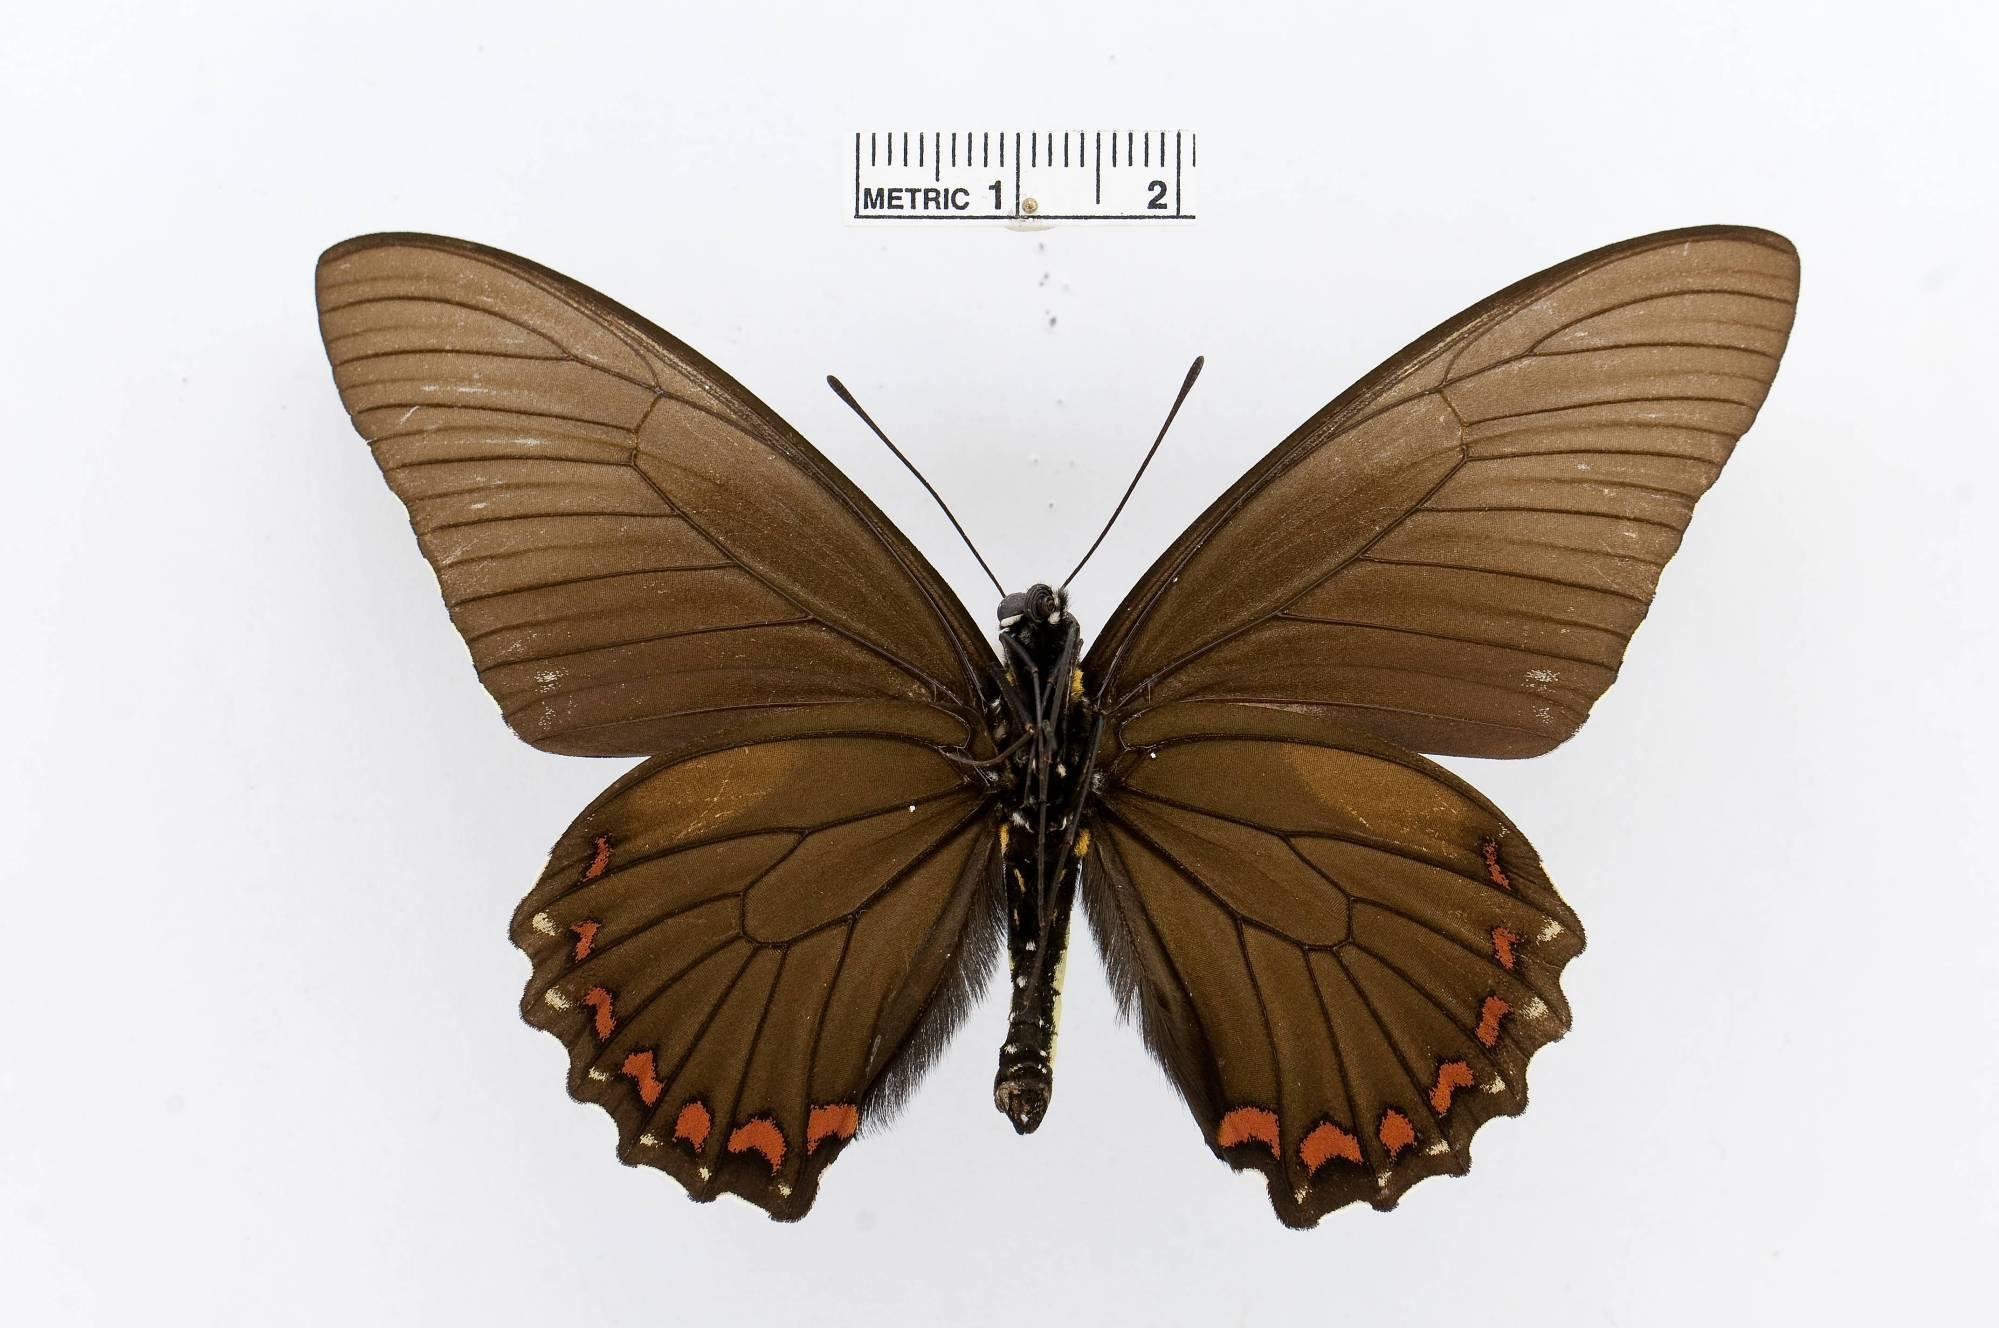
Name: Battus belus
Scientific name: Battus belus
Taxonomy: Animalia, Arthropoda, Insecta, Lepidoptera, Papilionidae, Papilioninae
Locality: Tingo Maria, Rio Huallaga, [Not Stated], Peru
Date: May 1964